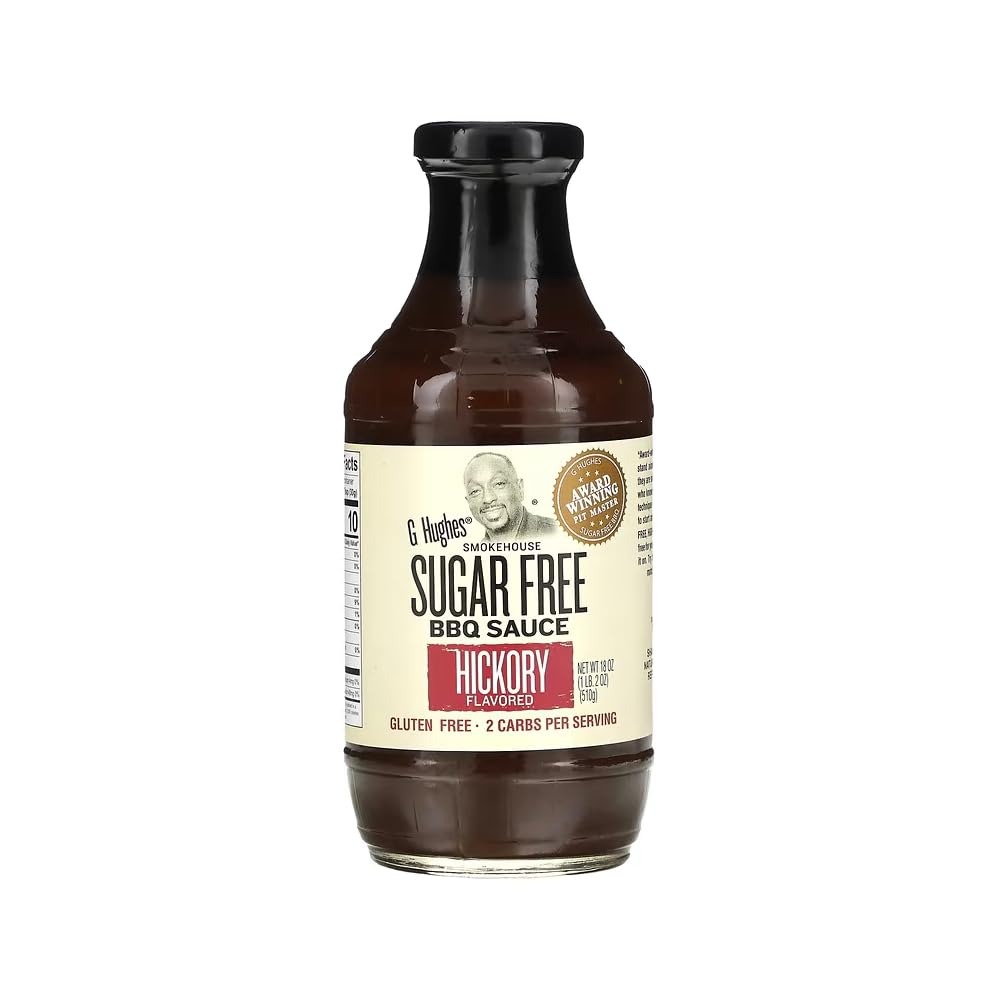
Item Name: G Hughes Smokehouse Sugar Free BBQ Sauce, Hickory, 18 Ounce
Bullet Point 1: 18 Oz Glass Bottle (Pack of 1)
Bullet Point 2: Nutrition for Sustained Energy
Bullet Point 3: Finest Ingredients
Value: 18.0
Unit: Ounce

Price: 5.24